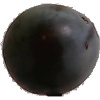
Label: Plum 3